North Pacific College

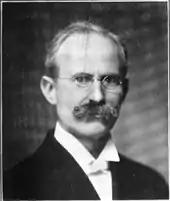
School founder Dr. Herbert Miller

Dr. Miller, who headed the school from the beginning, had approached the state about the dental school becoming affiliated with the University of Oregon School of Medicine on many occasions. Then the American Dental Association, in an effort to raise standards for dental schools, denied continued accreditation for the dental school in 1944. Part of the reasoning was the lack of affiliation with a full-university, an issue Dr. Miller had long advocated for a solution by joining the University of Oregon.